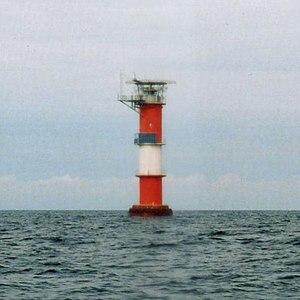
Le phare de Kalbådagrund est un phare en mer dans le golfe de Finlande, au large de la municipalité de Porvoo, en région d'Uusimaa.